Presidential Palace, Hanoi

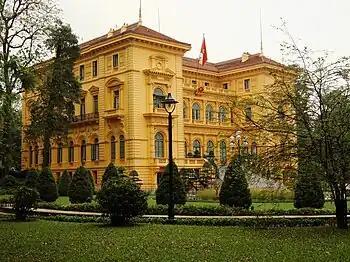

The Presidential Palace of Vietnam, located in the city of Hanoi, currently is the official residence of the president of Vietnam and the seat of the presidential office. Before 1954, it was named the Palace of the Governor-General of Indochina.